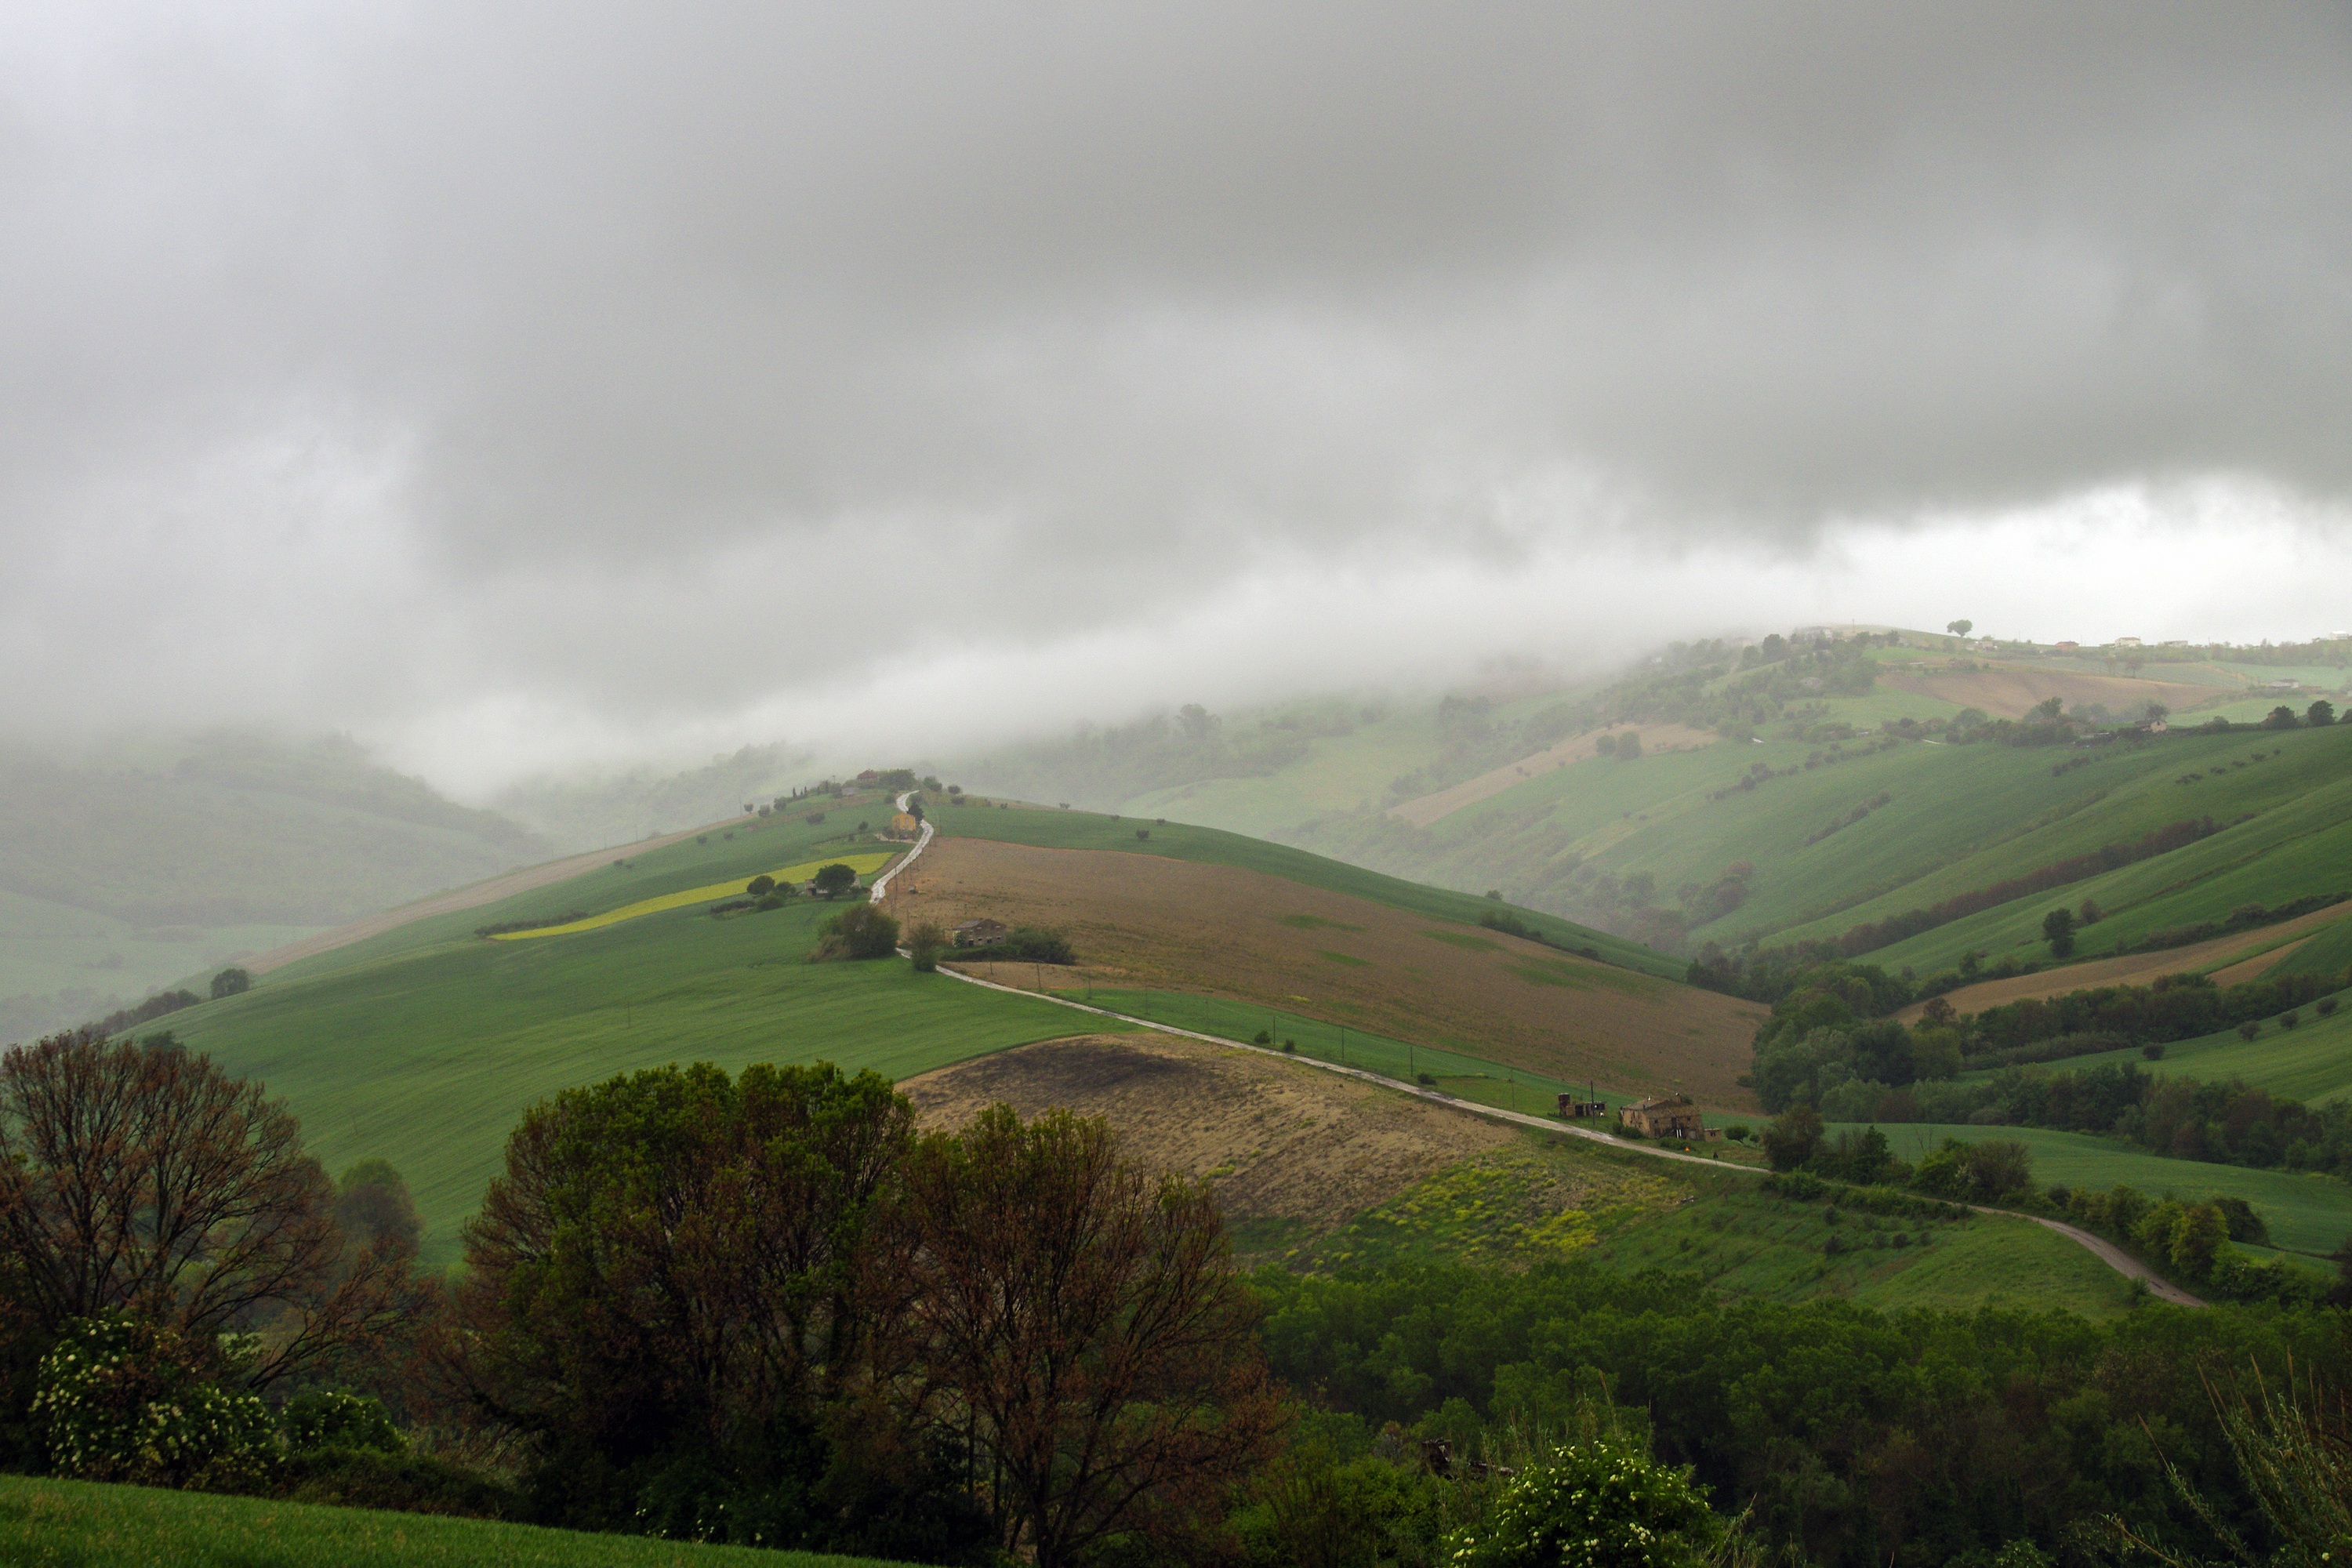
landscape, nature, grass, mountain, cloud, sky, mist, field, meadow, countryside, rain, hill, valley, mountain range, green, weather, italy, agriculture, highland, plain, clouds, grassland, plateau, fell, loch, campaign, rural area, landform, firm, moresco, brands, geographical feature, atmospheric phenomenon, atmosphere of earth, mountainous landforms